Nieuport 10

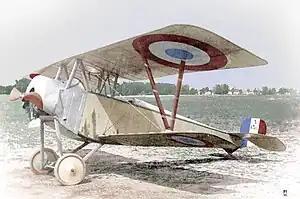

The Nieuport 10 (or Nieuport XB in contemporary sources) is a French First World War sesquiplane that filled a wide variety of roles, including reconnaissance, fighter and trainer.